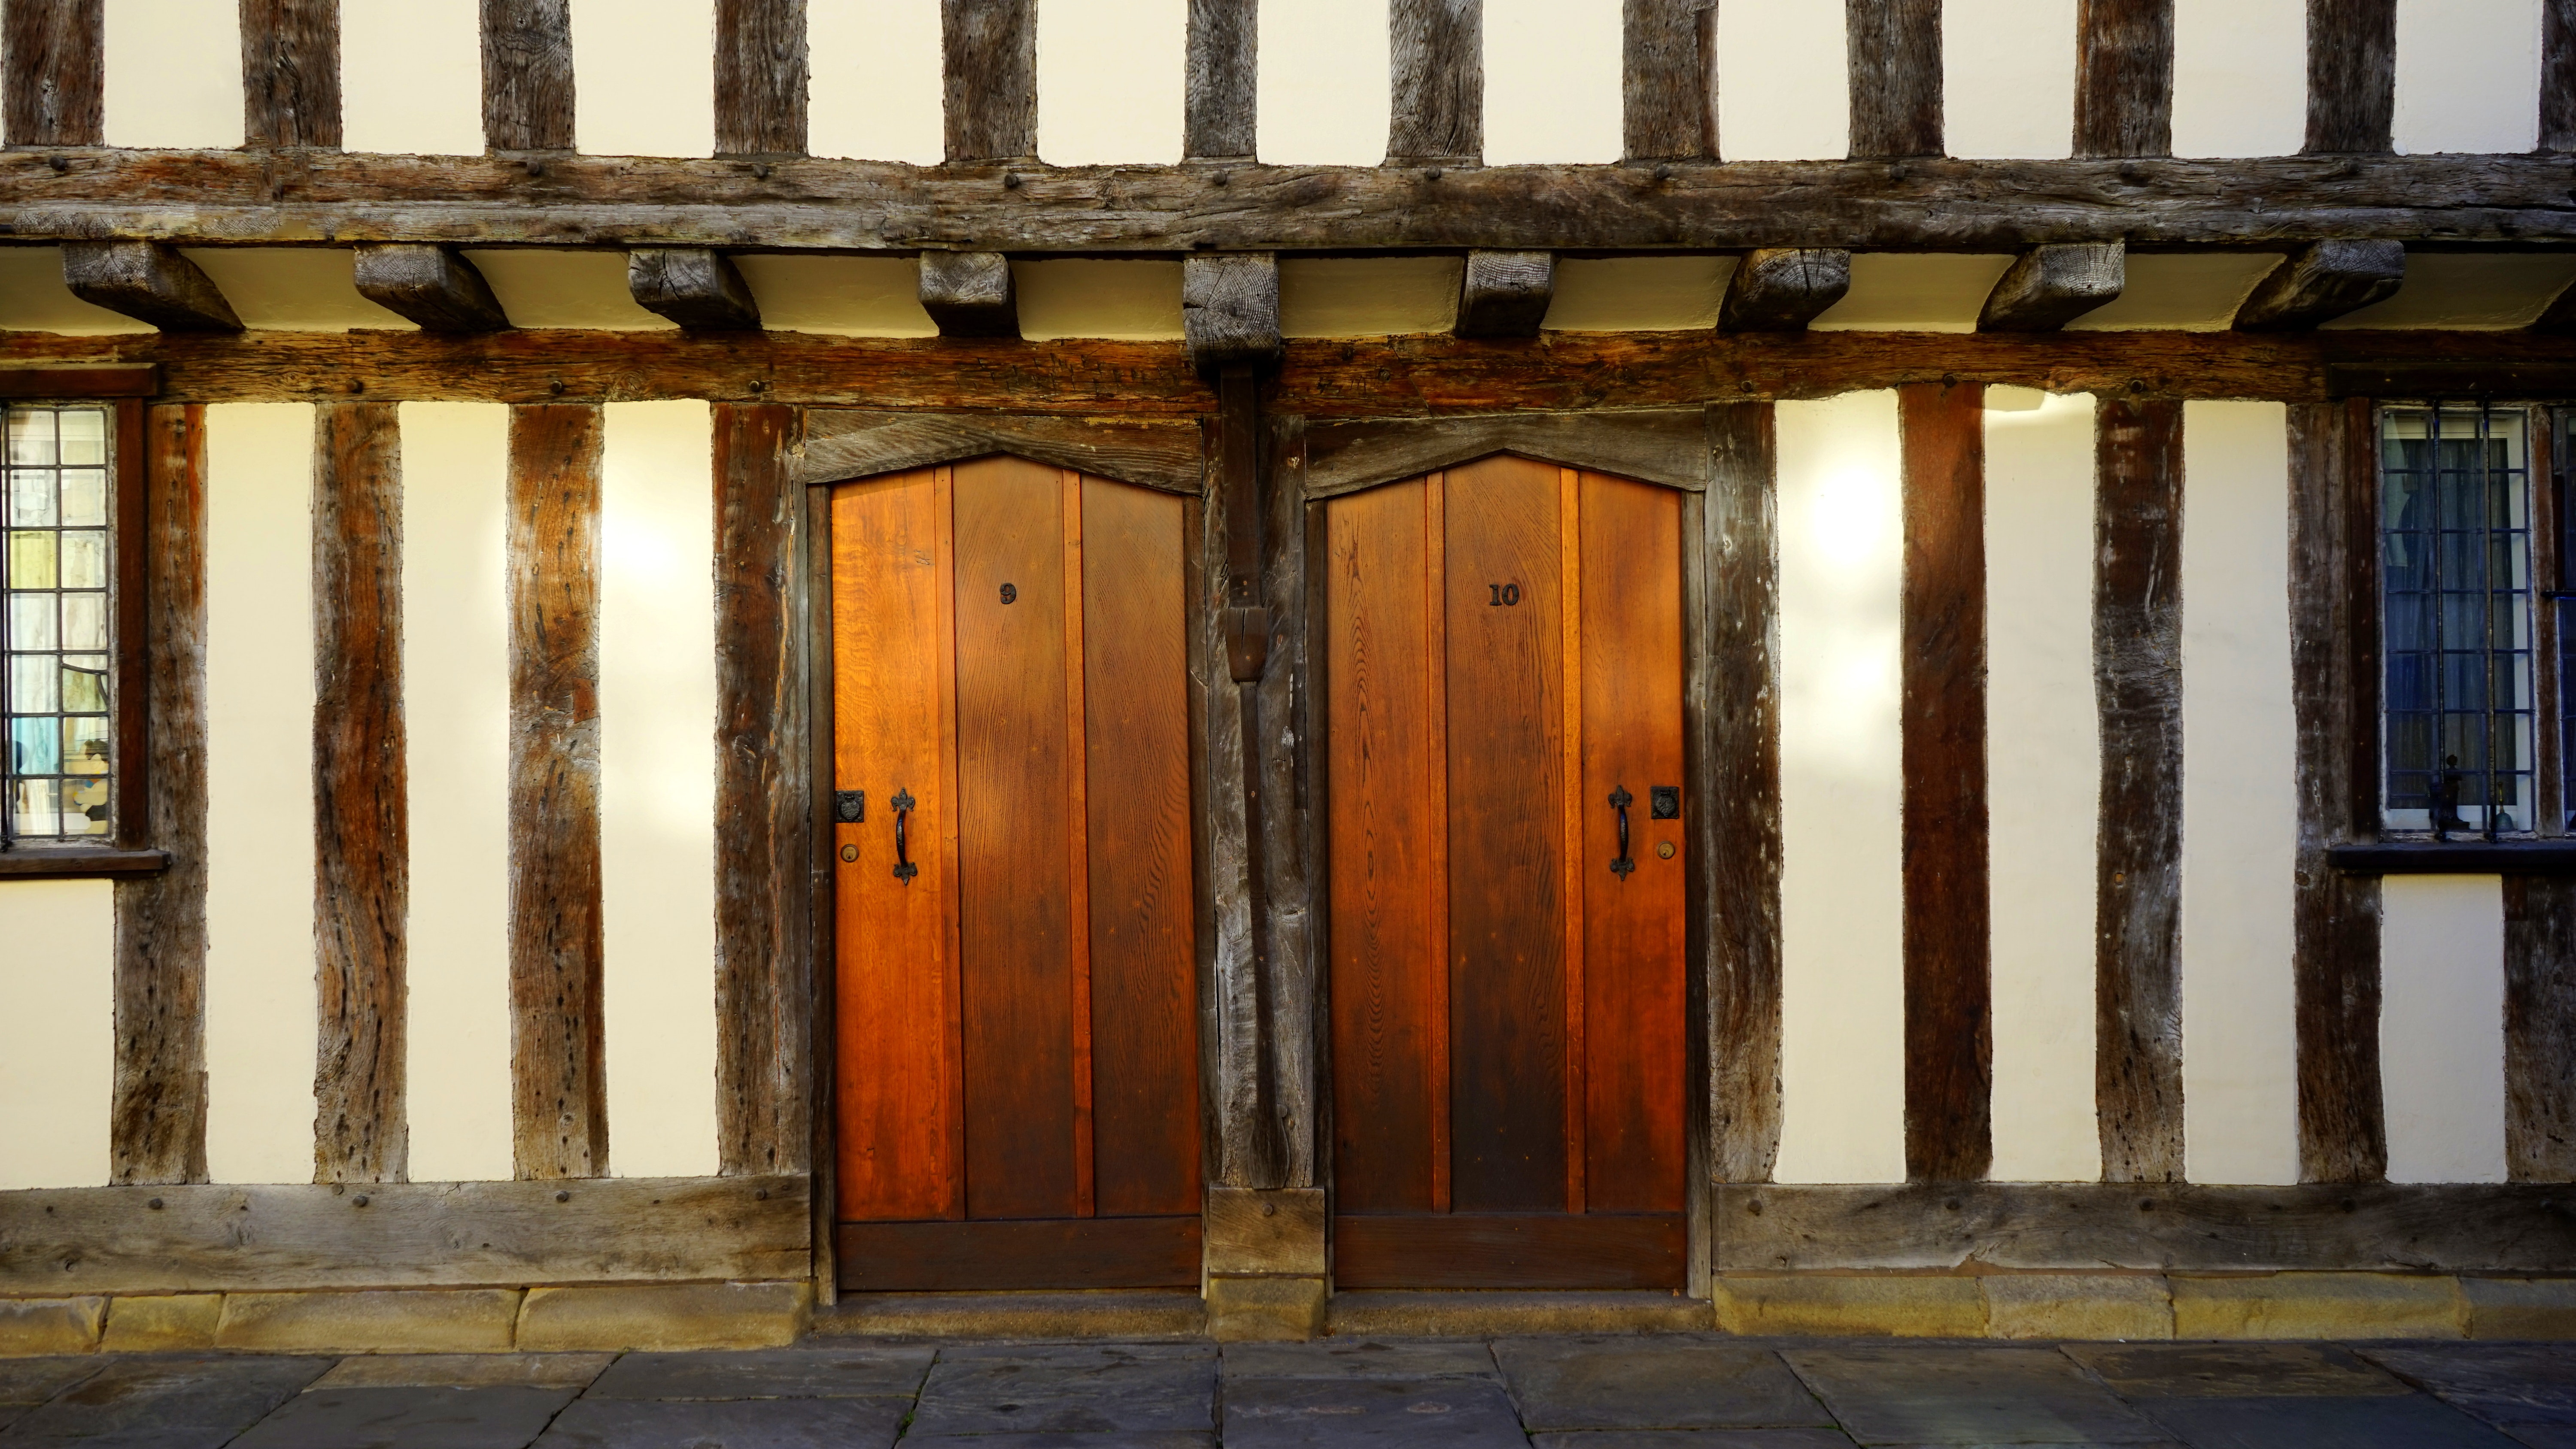
door, wood, wall, wood stain, architecture, building, gate, facade, arch